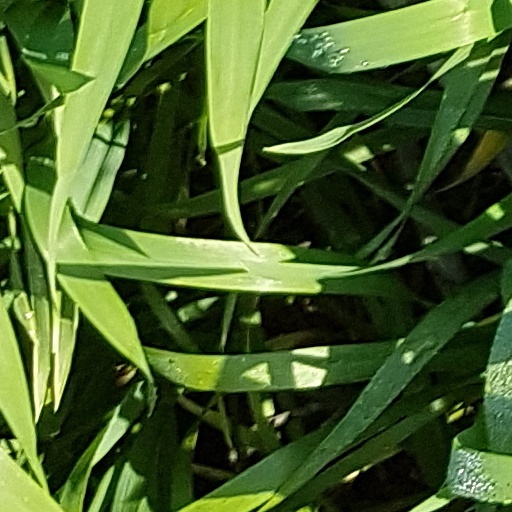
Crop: wheat